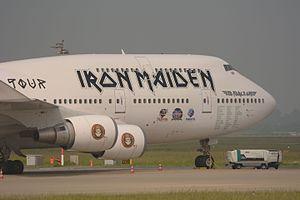
Bruce Dickinson est un chanteur, compositeur, pilote de ligne, escrimeur, animateur radio, et ancien directeur marketing britannique, célèbre pour être le chanteur du groupe de heavy metal Iron Maiden, mais qui a mené également une activité en solo.